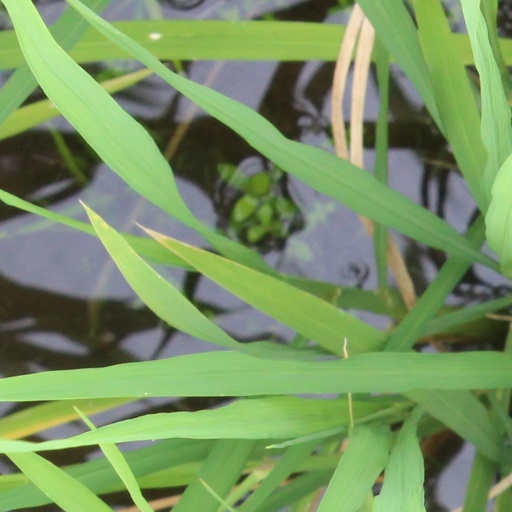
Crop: rice